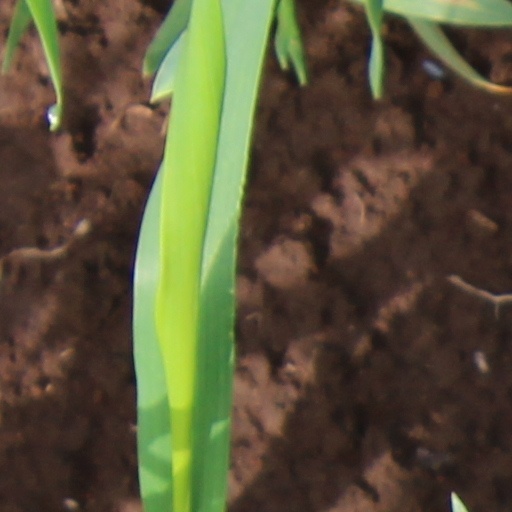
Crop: wheat